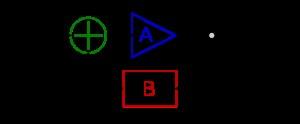
En électronique le principe de la contre-réaction permet le contrôle des circuits d'amplification, de filtrage ou d'asservissement. Elle permet de rendre leurs caractéristiques de fonctionnement indépendantes, dans une large mesure, des différents constituants internes de ces systèmes.